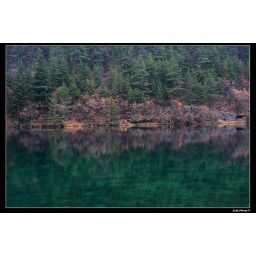
This lake is like a mirror. you will see the fish swimming in the &amp;quot;sky&amp;quot; and bird flying in the &amp;quot; water&amp;quot;.